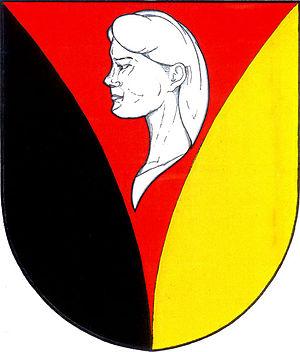
Litohlavy est une commune du district de Rokycany, dans la région de Plzeň, en République tchèque. Sa population s'élevait à 516 habitants en 2018.